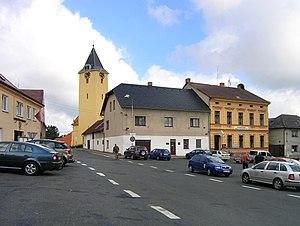
Zbraslavice est une commune du district de Kutná Hora, dans la région de Bohême-Centrale, en République tchèque. Sa population s'élevait à 1 401 habitants en 2020.